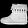
Label: Ankle boot